Manakamana (film)

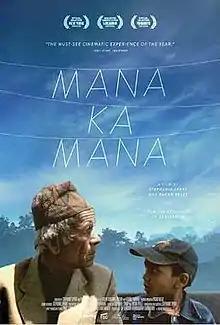
Theatrical release poster

Manakamana is a 2013 documentary film directed by Stephanie Spray and Pacho Velez of the Sensory Ethnography Lab at Harvard University. It is an experimental documentary about pilgrims traveling on the Manakamana Cable Car between Cheres, Chitwan and the Manakamana Temple in Nepal. The film has been acquired for U.S. distribution by The Cinema Guild.